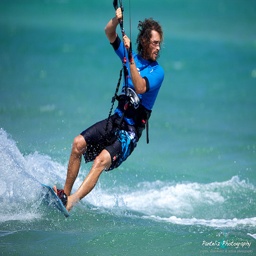
a man jet skiing holding onto a cord in the water.
A man goes parasailing in a body of water.
A man on a wake board on a body of water
A water skier holds a rope as he rides a wave.
A bearded water skier riding a large wave,